Charles de Groux

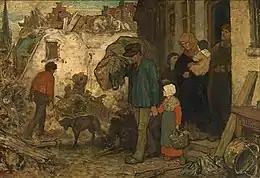
"The eviction"

De Groux attended courses at the Académie Royale des Beaux-Arts in Brussels. From 1843 he studied under François-Joseph Navez who was a director of the Académie and a neo-classical painter. He lived in those days a Bohemian life style. In 1849 he married Jeanne Geyssens of Brussels. The couple would have five children, one of whom called Henry became a prominent Symbolist painter. In April 1851 he left for Düsseldorf where he stayed for a year. Around 1853 de Groux had his first success with his work "The Drunk" (Royal Museums of Fine Arts of Belgium) (another version referred to as "The farewell" on the art market in 2017). This work depicting a dying woman, her drunk husband and their young children in a cramped and poorly lit room signaled a clear break with the lofty and elegant style and subjects of his master Navez.